The Barefoot Emperor

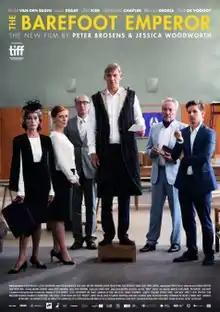
Film poster

The Barefoot Emperor is a 2019 Belgian comedy film directed by Jessica Woodworth and Peter Brosens. It was screened in the Contemporary World Cinema section at the 2019 Toronto International Film Festival. Filmed on the Brijuni Islands, it is a sequel to "King of the Belgians", a 2016 mockumentary by the same directors. Events from the first movie are briefly recapped at the beginning of the film. , of the reviews compiled on Rotten Tomatoes are positive, with an average rating of .